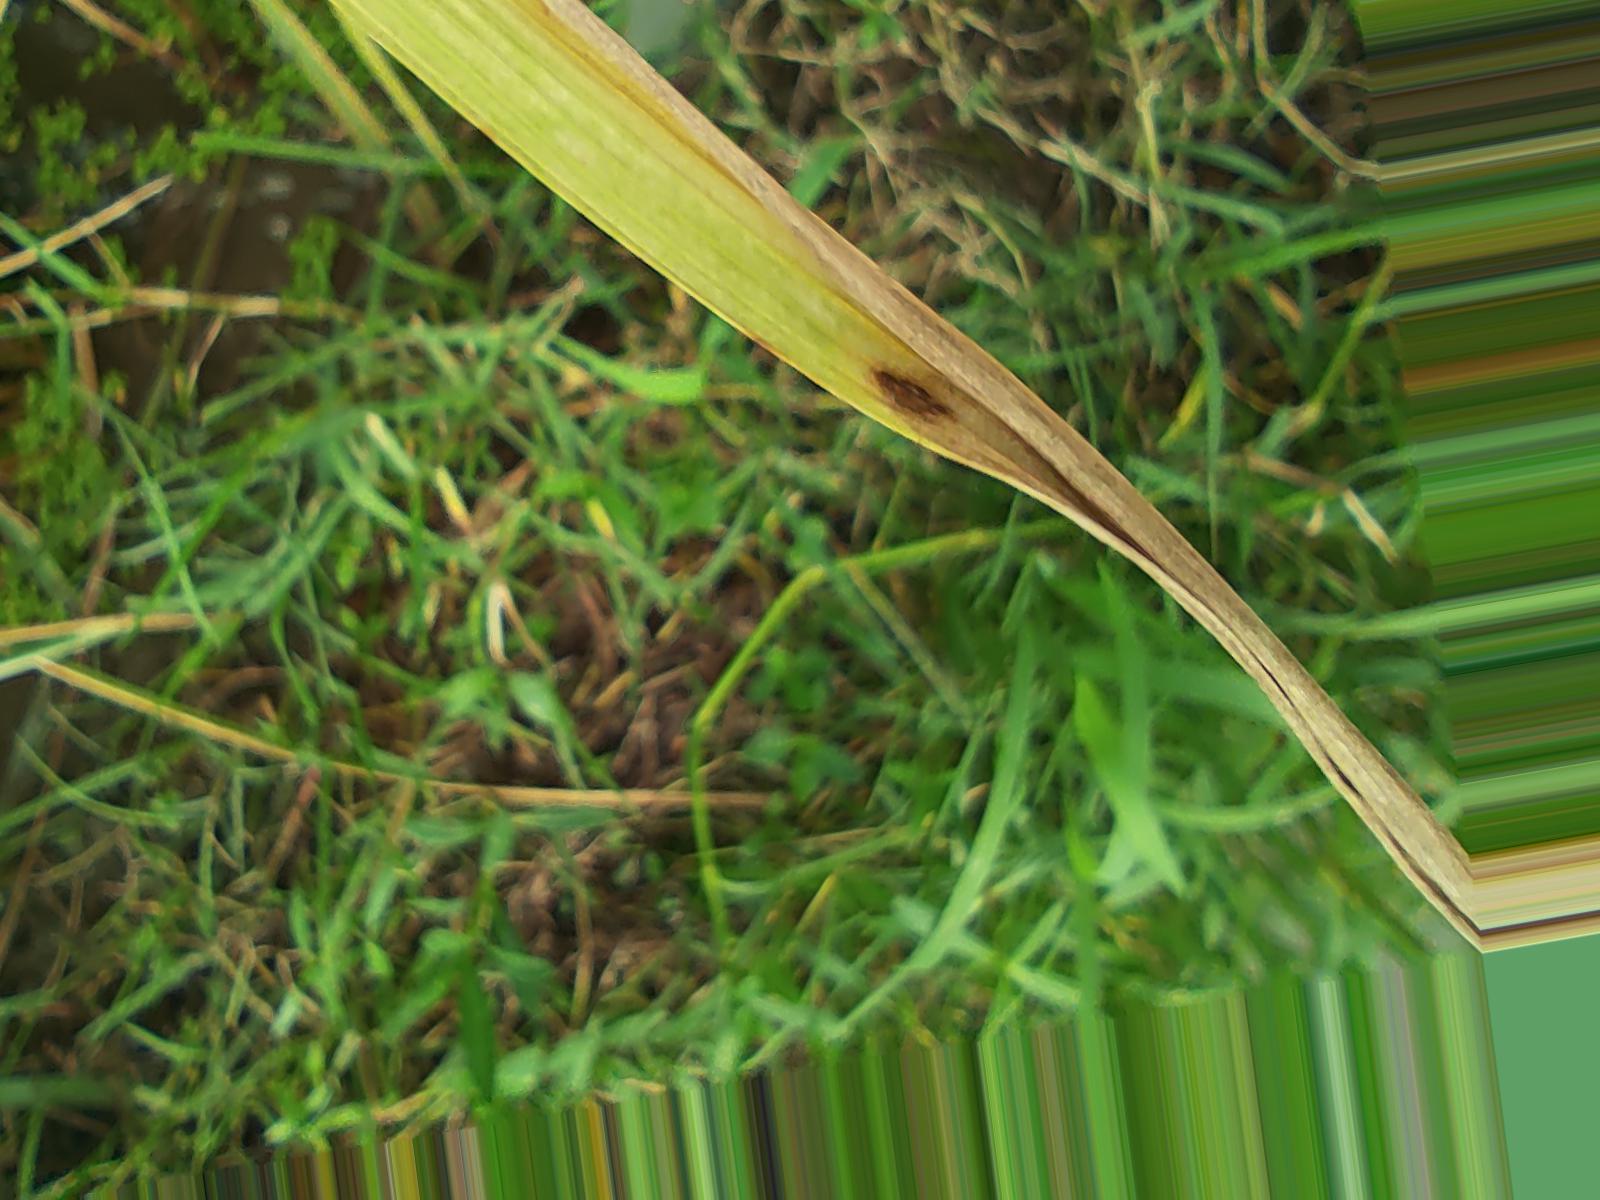
Nhãn: Bệnh Gạch Nâu ( Narrow Brown Spot )